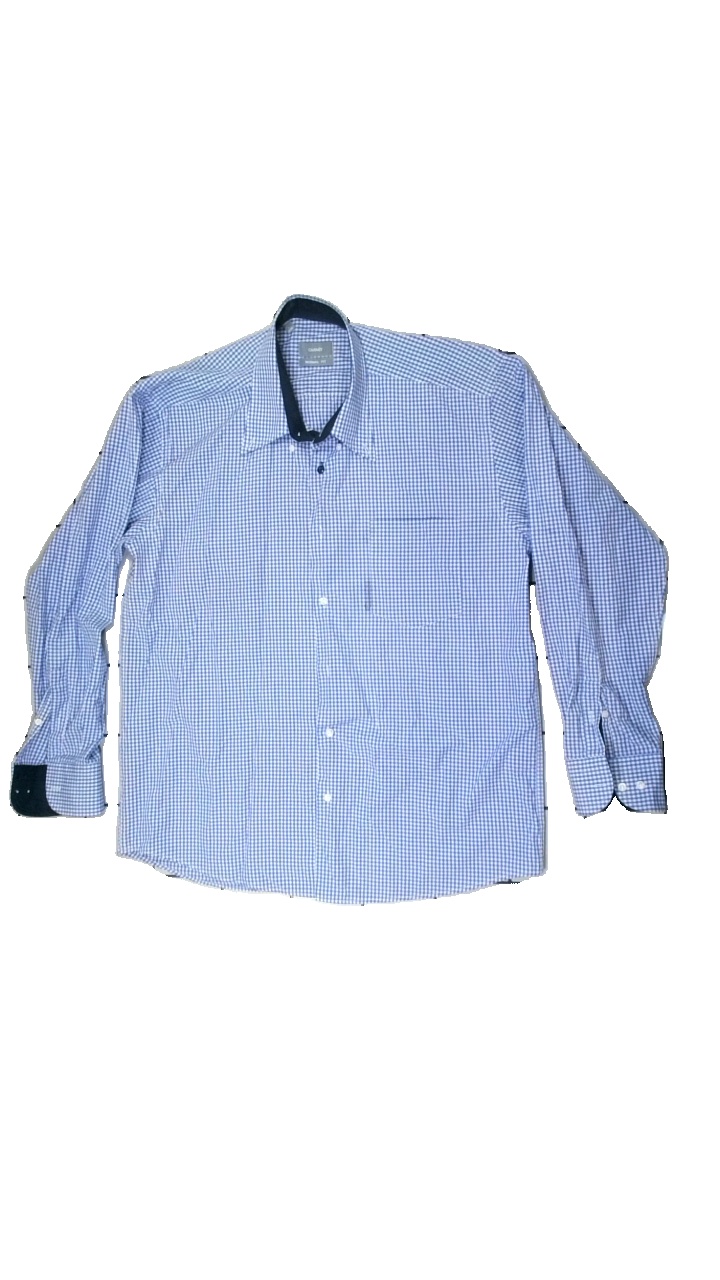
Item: Shirt (Men)
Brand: Carnét
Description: blue white checkered men's shirt, size L, from Carnét.
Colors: Blue, White
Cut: Regular
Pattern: Checkered print
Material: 54% cotton, 46% polyester
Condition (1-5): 4
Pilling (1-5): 5
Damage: stain on upper chest area
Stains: Minor
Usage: Export
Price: <50